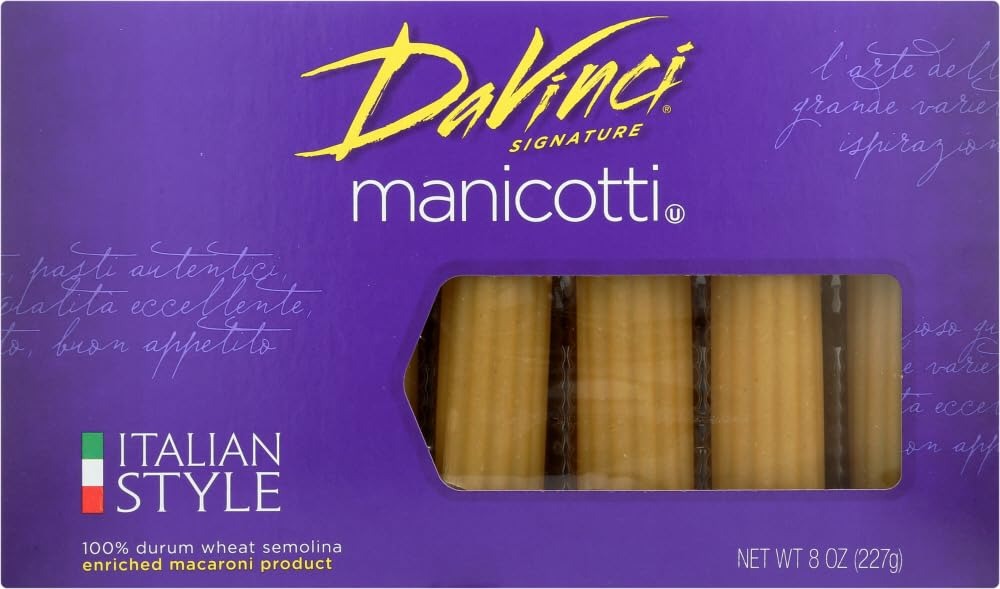
Item Name: Davinci Pasta Cannelloni Manicotti
Value: 48.0
Unit: Ounce

Price: 63.83